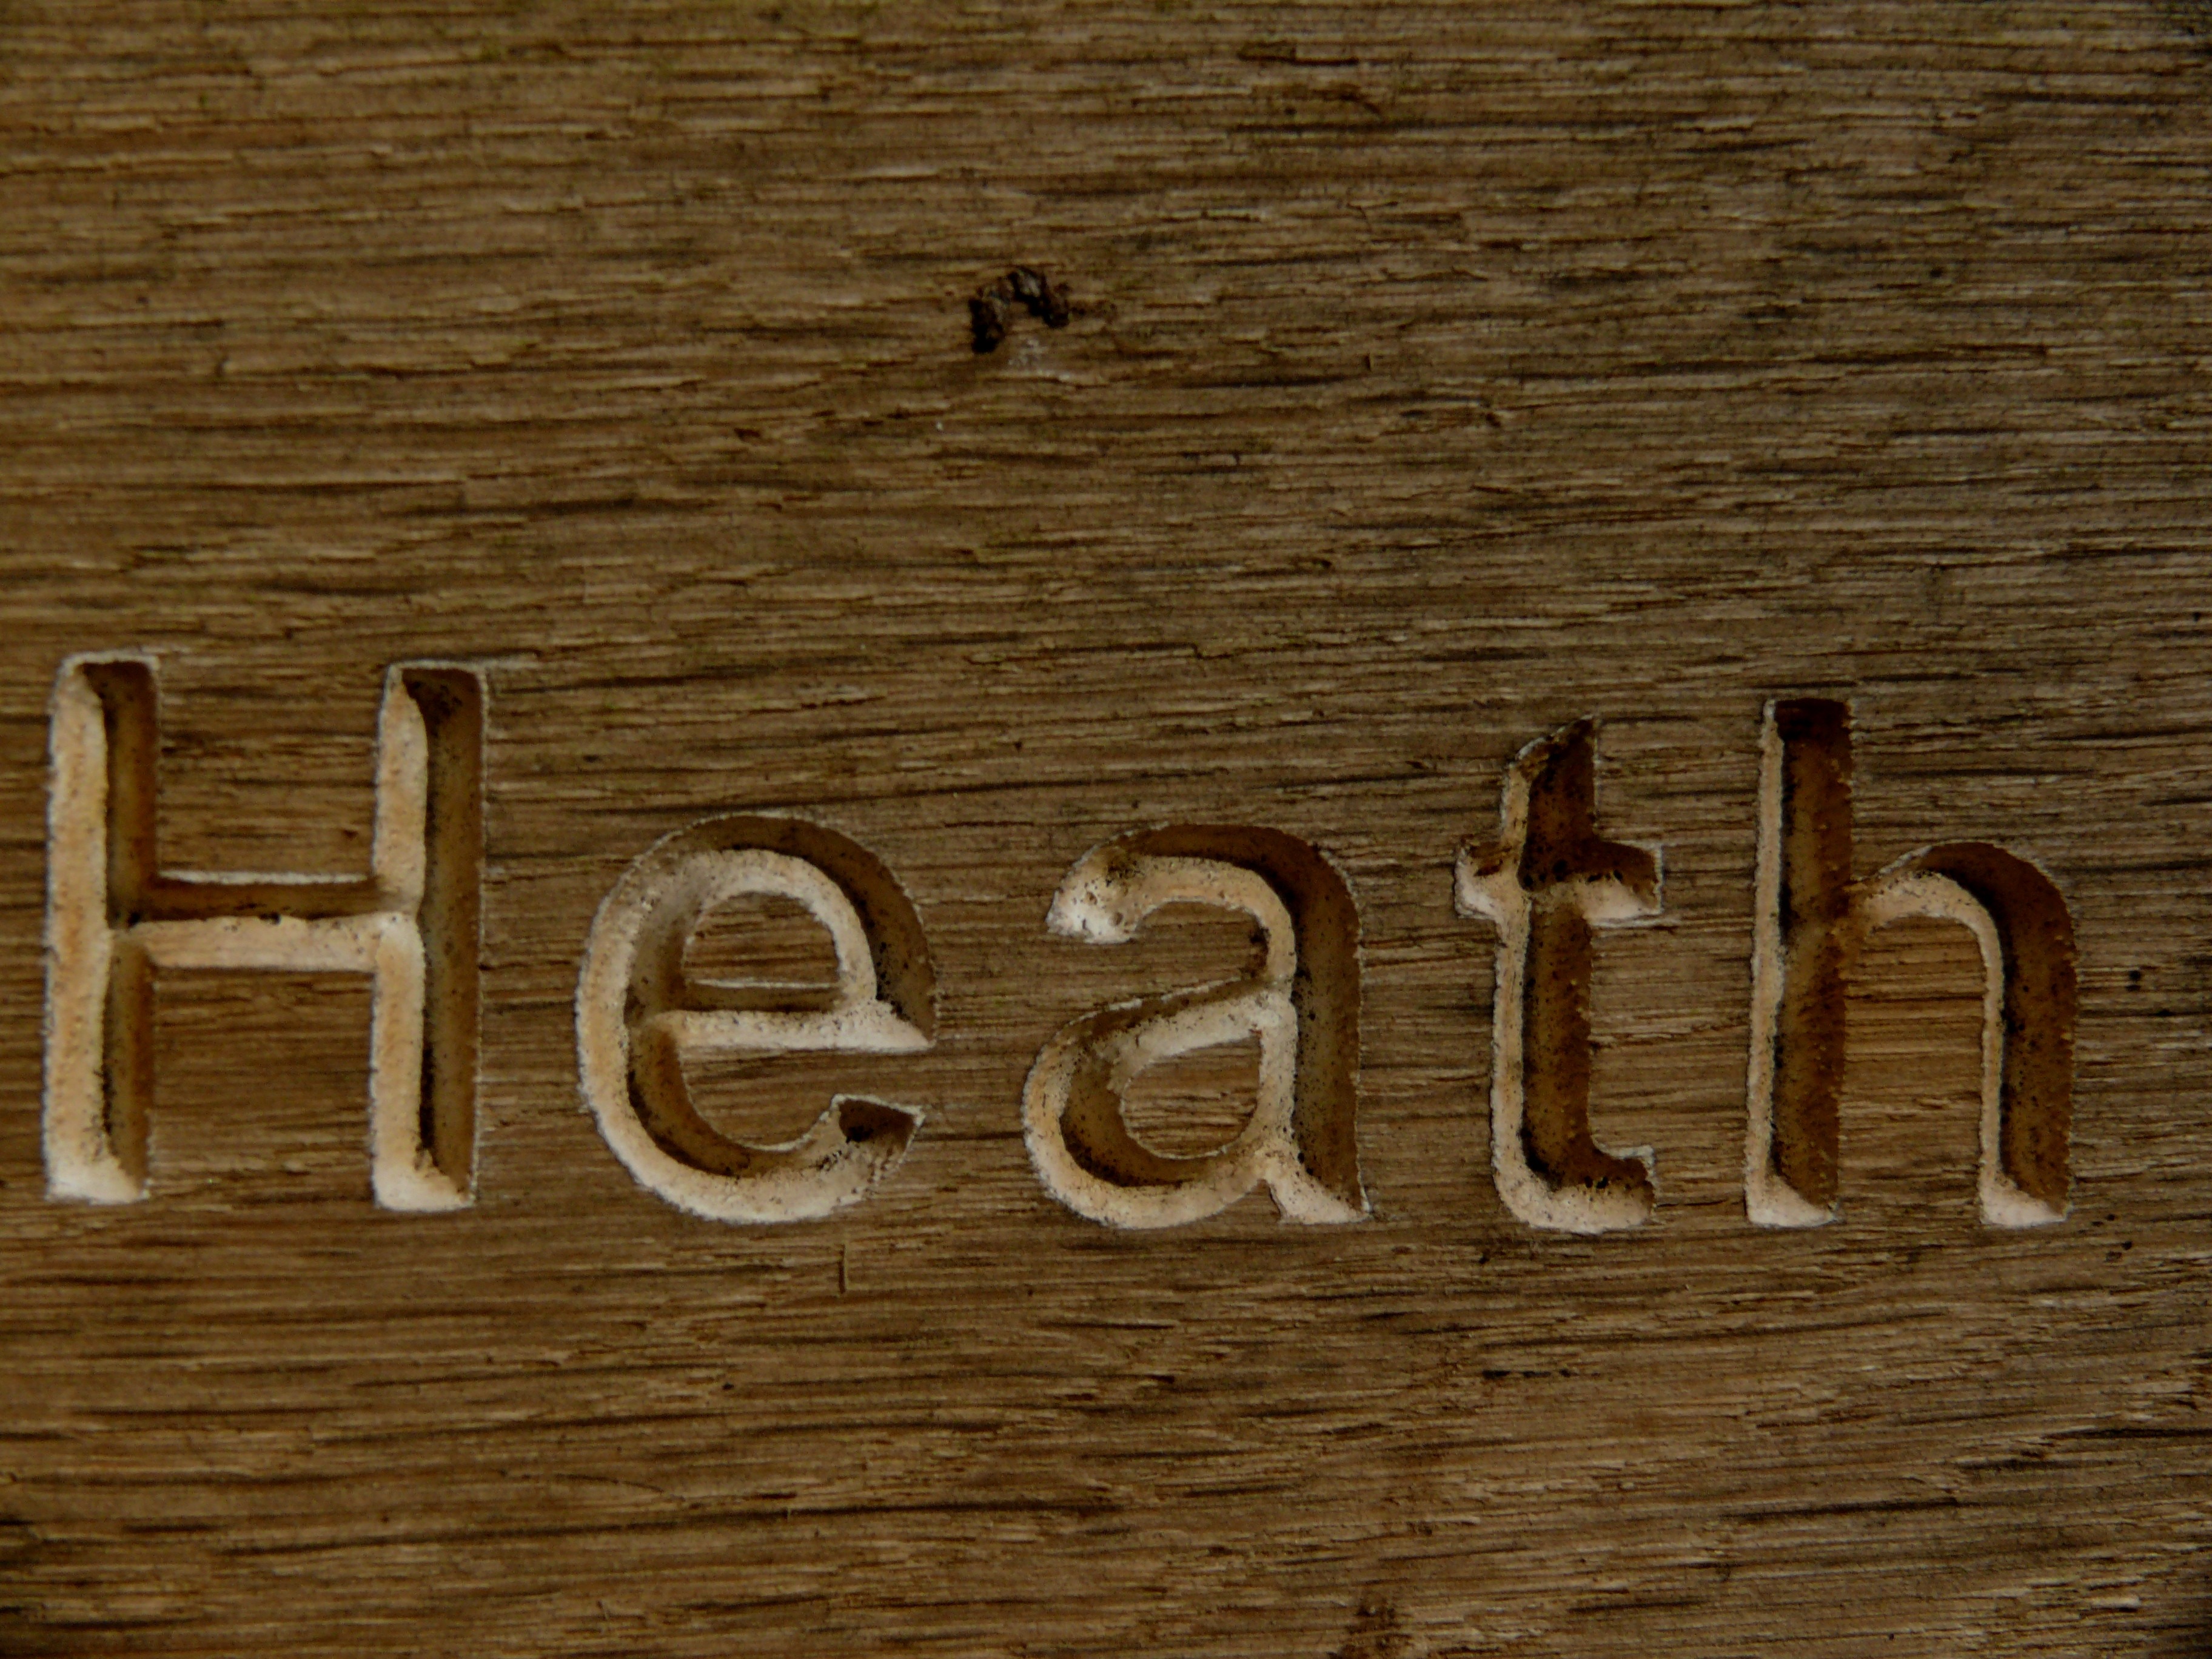
tree, plant, wood, texture, number, wall, sign, trees, font, text, calligraphy, woodland, heath